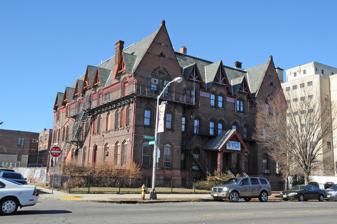
Building: Protestant Foster Home
Country: United States of America
Year built: 1875
Historic house in New Jersey, United States United States historic place Protestant Foster Home U.S. National Register of Historic Places New Jersey Register of Historic Places Show map of Essex County, New Jersey Show map of New Jersey Show map of the United States Location 272–284 Broadway, Newark, New Jersey Coordinates 40°45′37″N 74°10′11″W / 40.76028°N 74.16972°W / 40.76028; -74.16972 Area 1 acre (0.40 ha) Built 1875 Architect Stent, Thomas Architectural style Gothic, High Victorian Gothic NRHP reference No. 86000211 NJRHP No. 1303 Significant dates Added to NRHP February 13, 1986 Designated NJRHP February 10, 1985 Protestant Foster Home , is located in Newark , Essex County , New Jersey , United States. The building was built in 1875 and was added to the National Register of Historic Places on February 13, 1986. See also National Register of Historic Places listings in Essex County, New Jersey Lower Broadway, Newark References